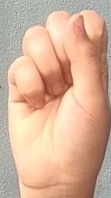
ASL sign: S